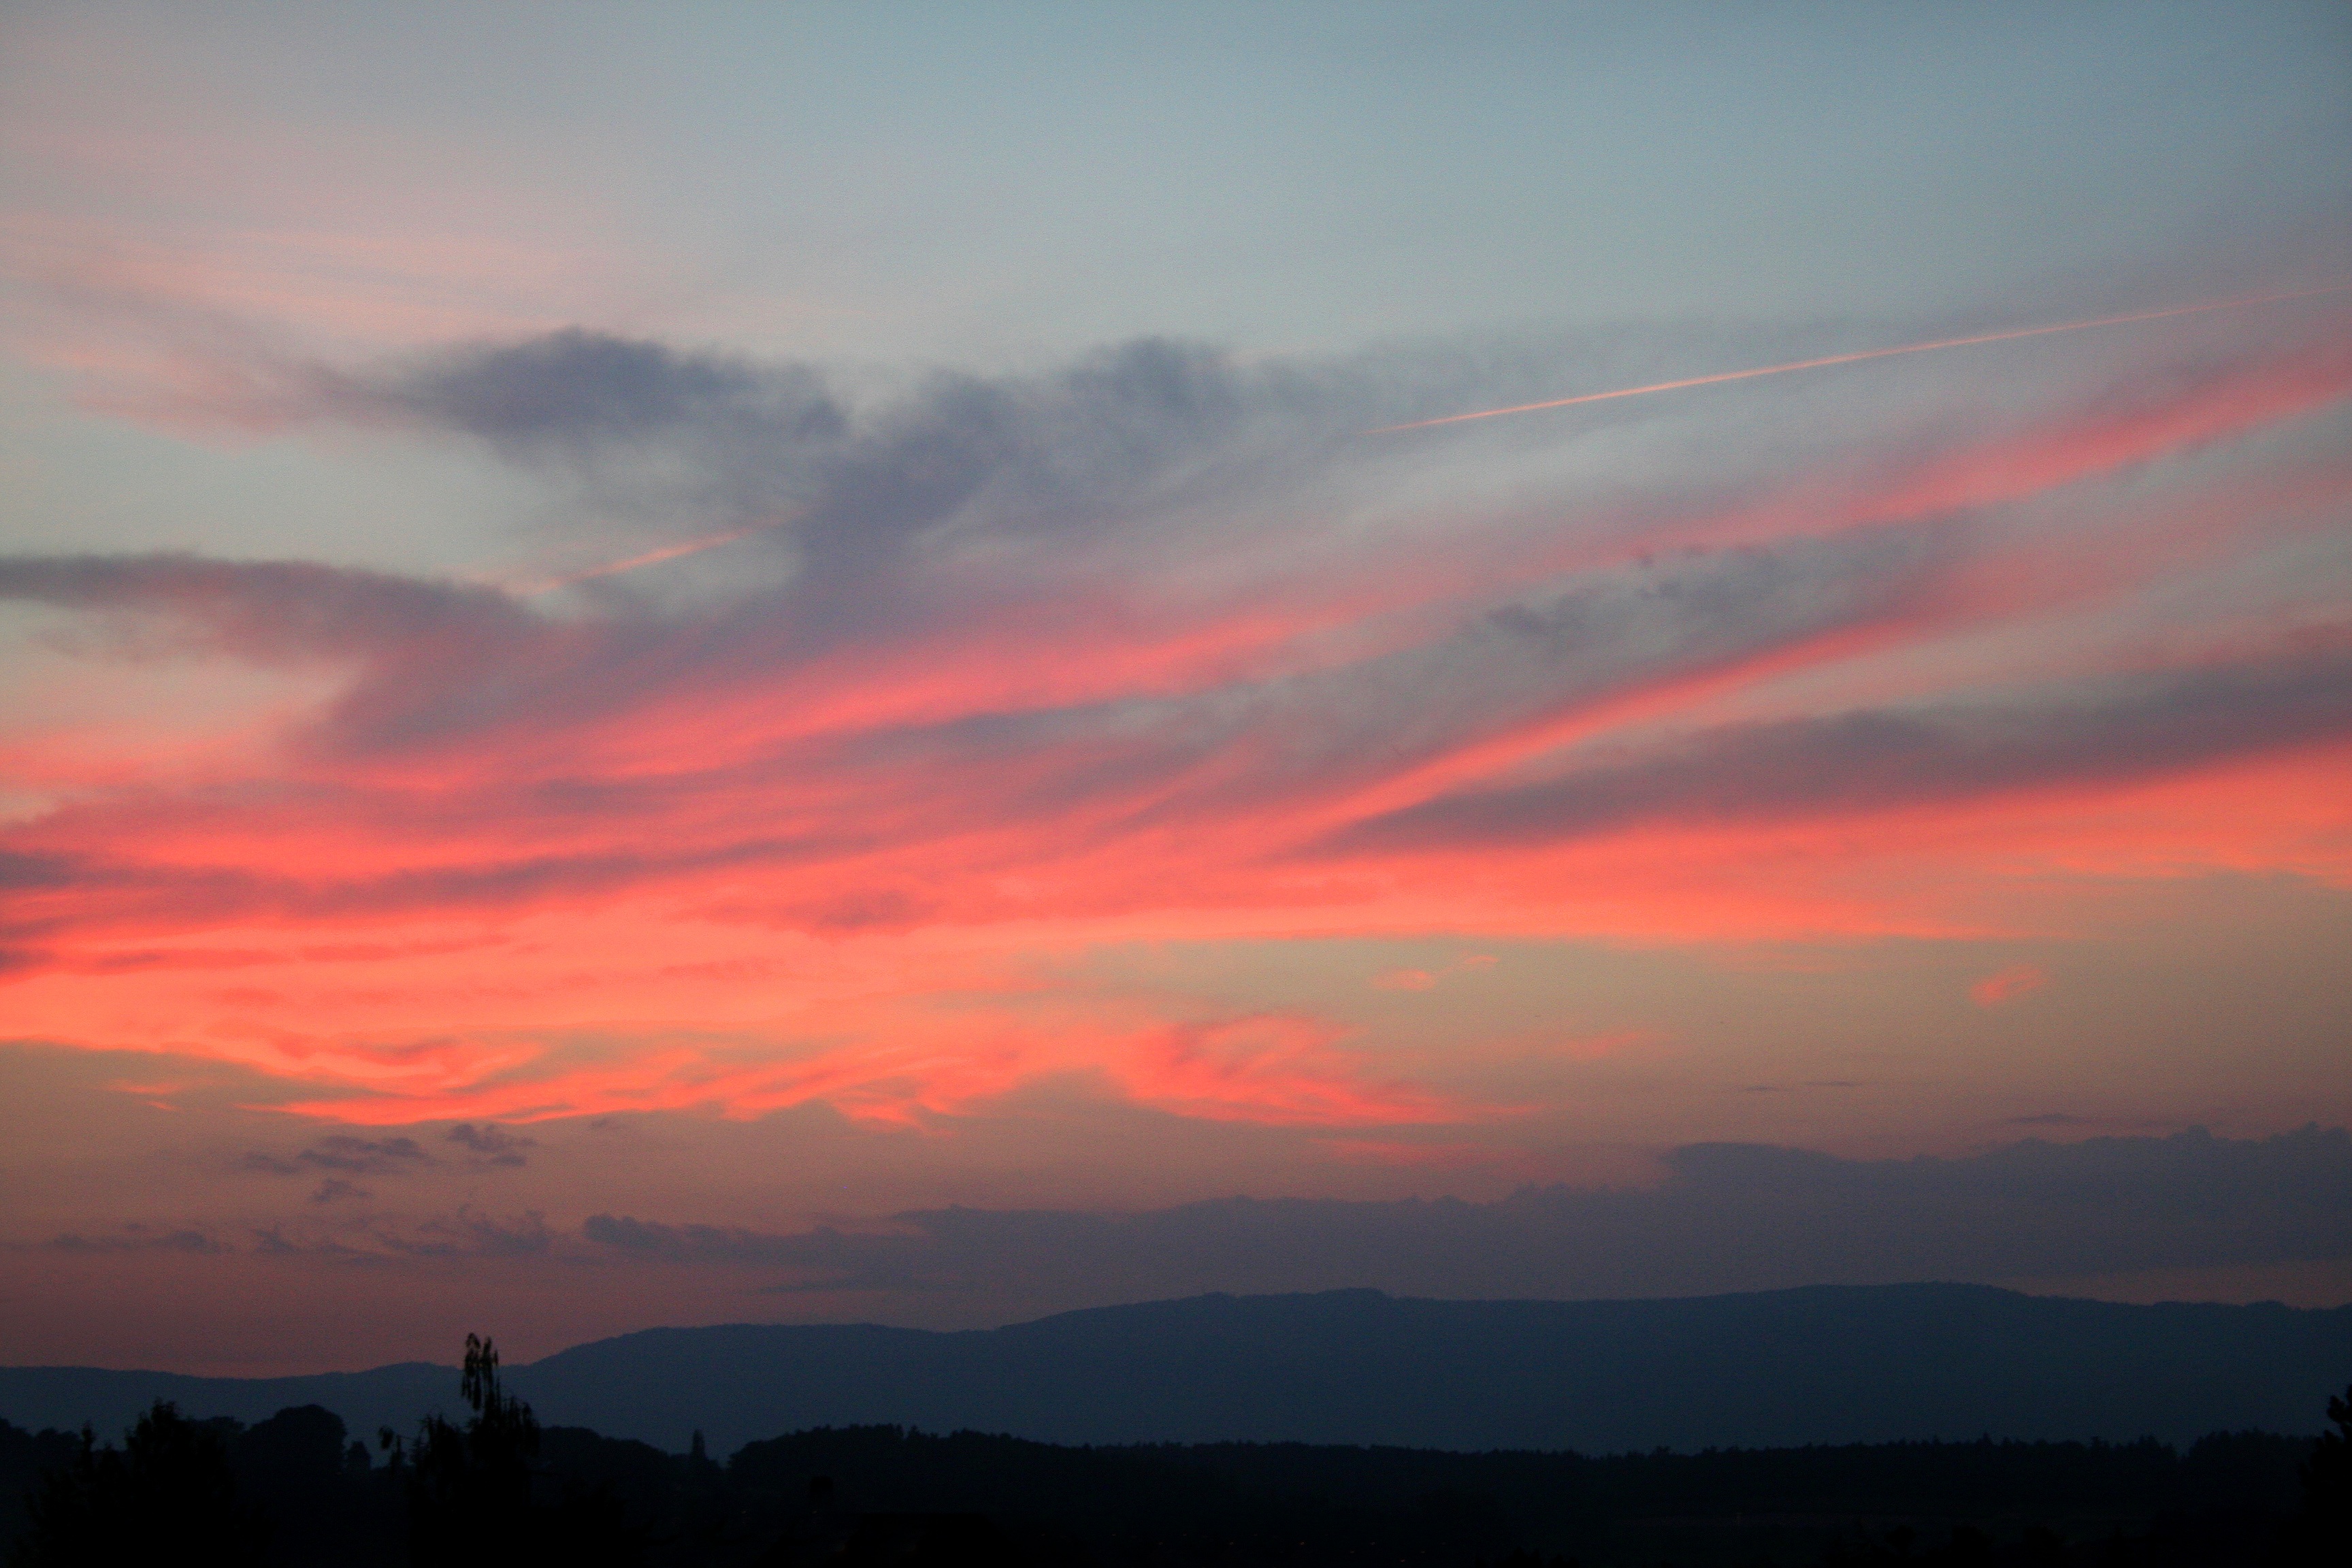
horizon, mountain, abstract, cloud, sky, sun, sunrise, sunset, morning, hill, dawn, atmosphere, dusk, evening, orange, color, blue, grey, clouds, gradient, solothurn, abendstimmung, afterglow, evening sky, foresight, bucheggberg, atmospheric phenomenon, red sky at morning